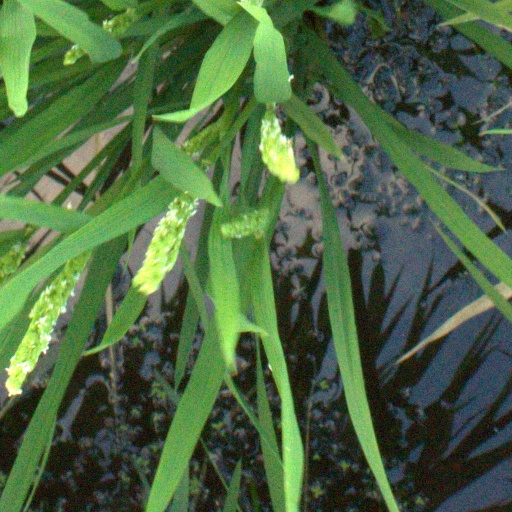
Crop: rice